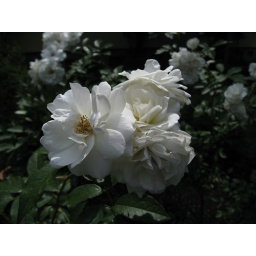
white roses in shadow